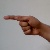
The image shows a hand gesture representing the letter 'G' in Indian Sign Language.